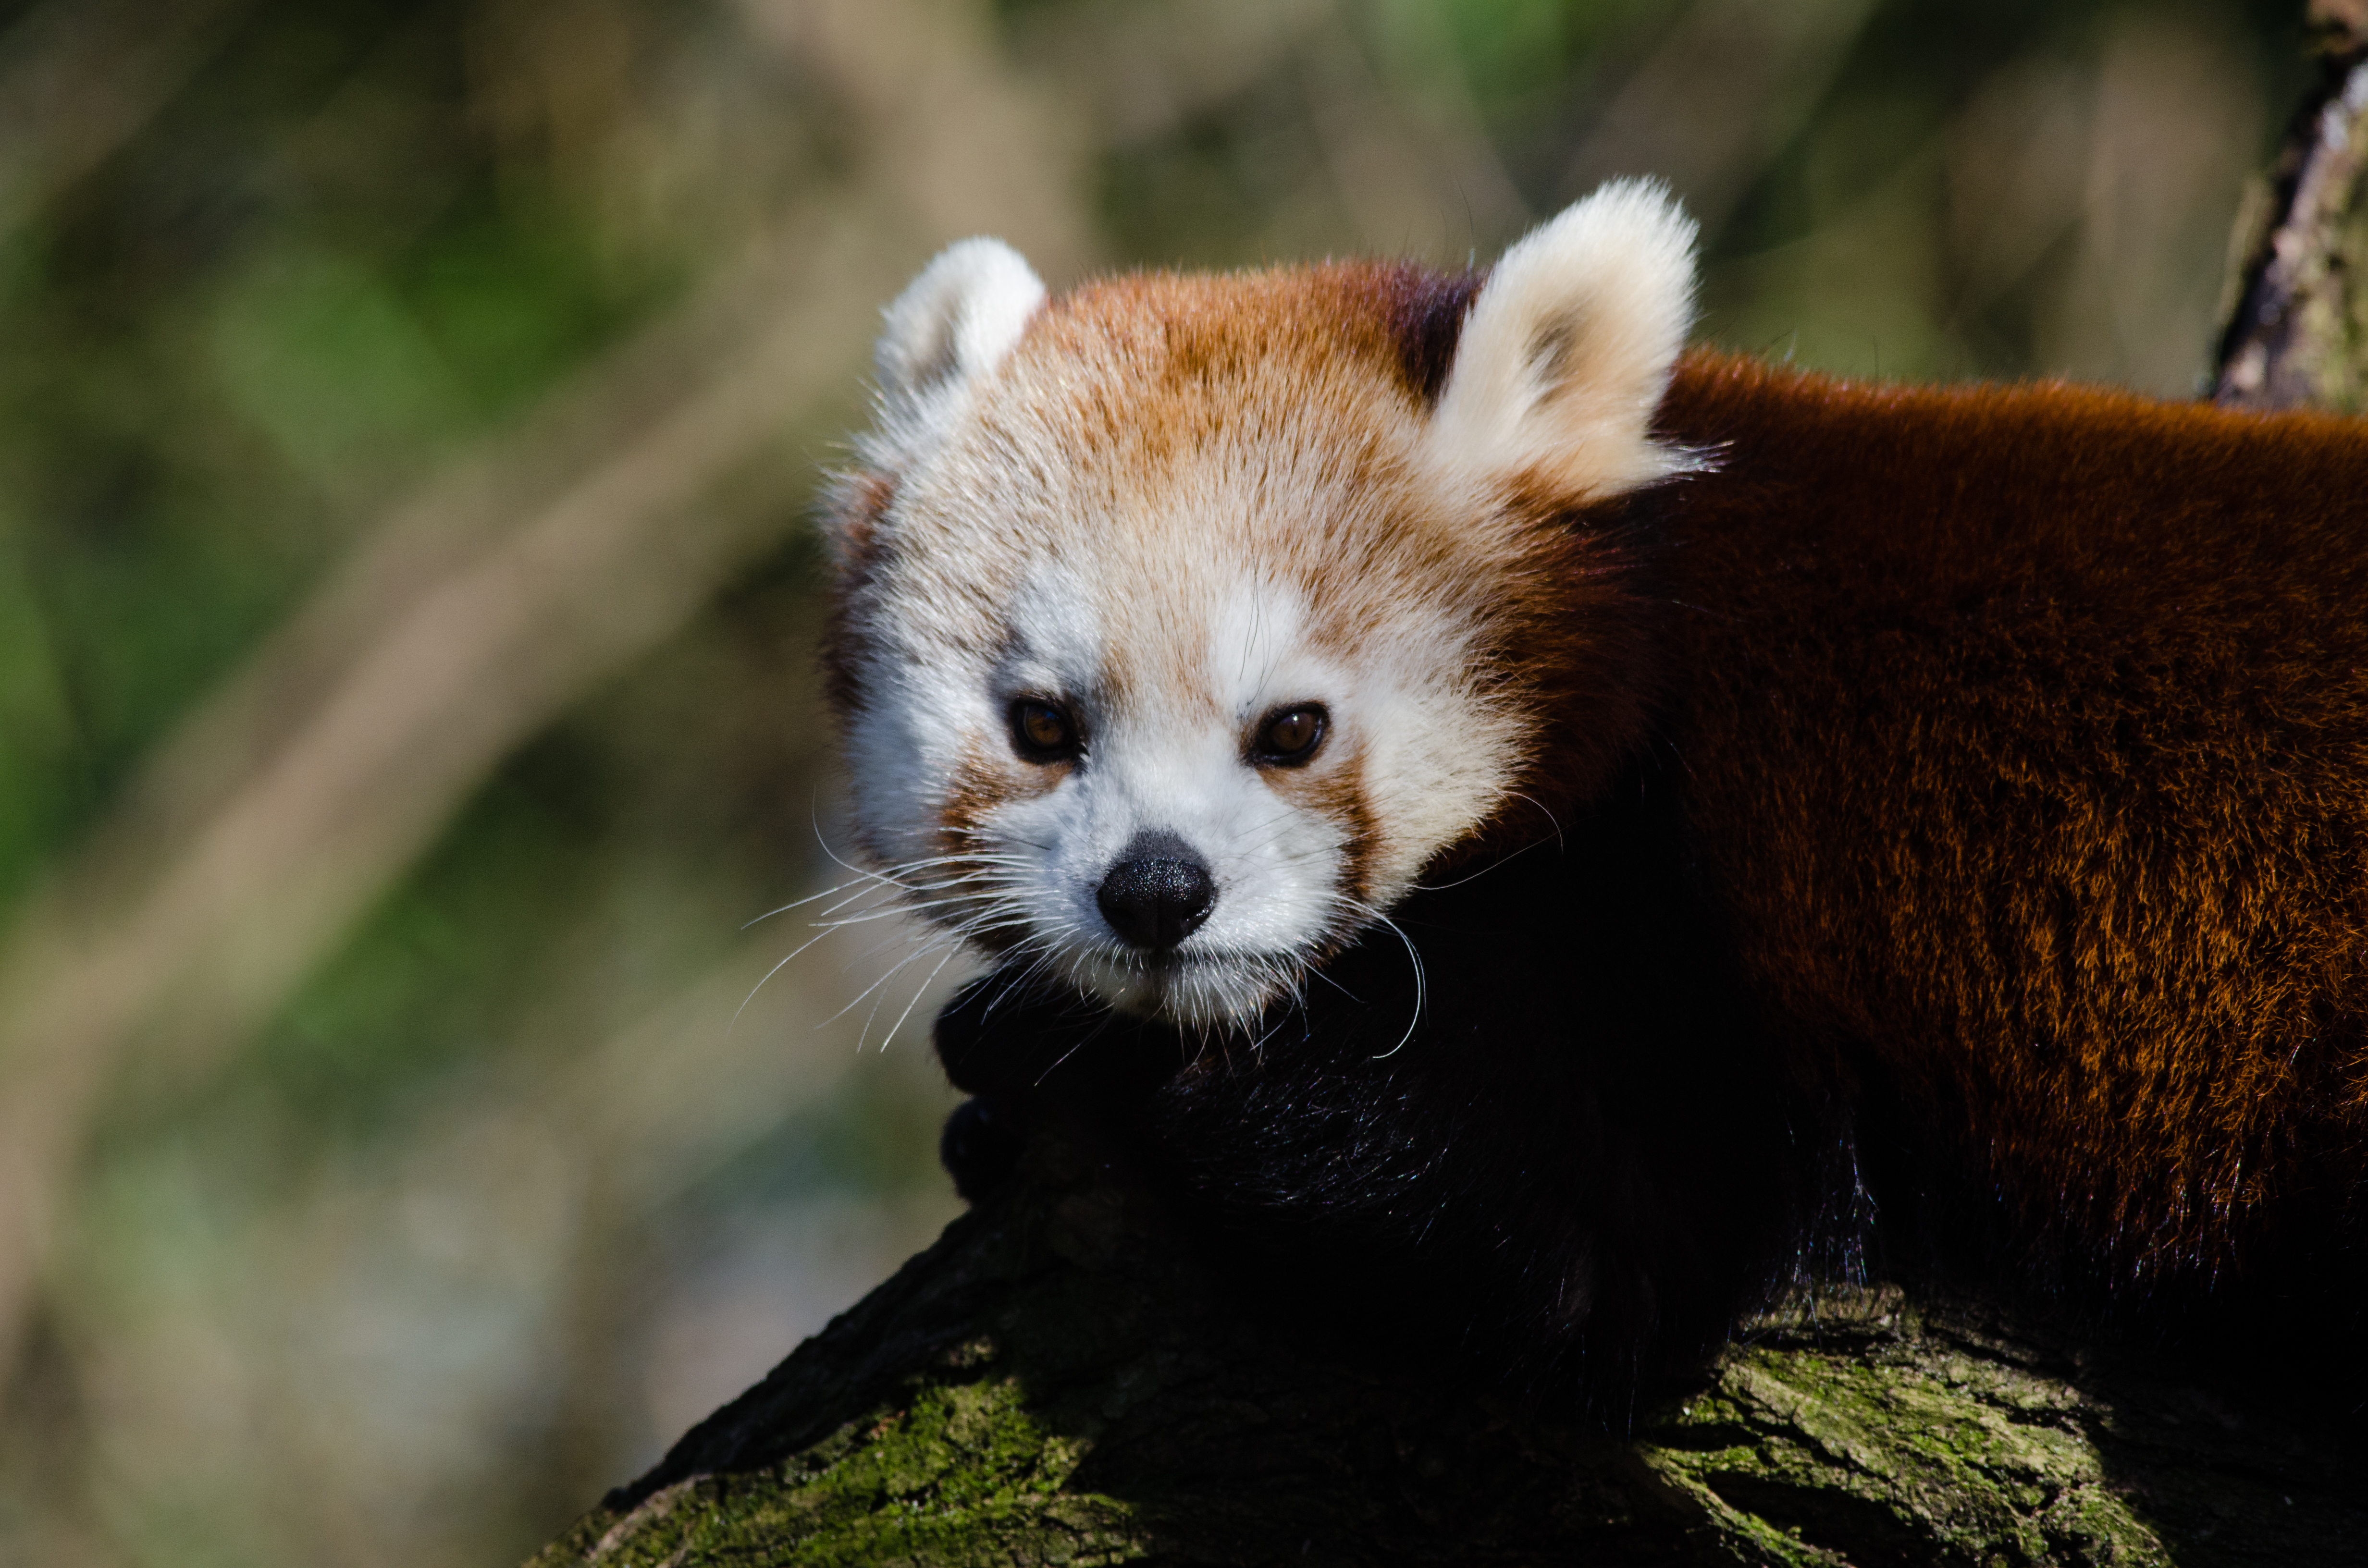
tree, bokeh, animal, cute, bear, wildlife, zoo, red, mammal, nikon, fauna, red panda, panda, whiskers, endangered, vertebrate, germany, deutschland, baum, adorable, tele, d7000, roter, kleiner, niedlich, species, tierpark, bedroht